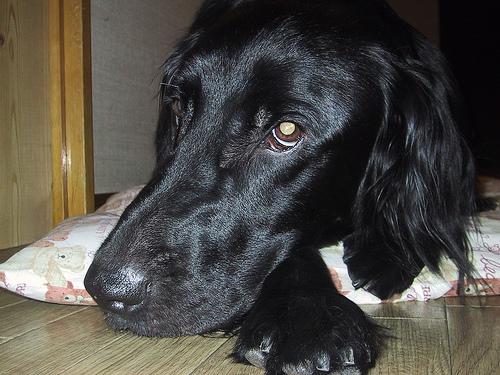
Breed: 206-n000047-flat_coated_retriever